Mita, Meguro, Tokyo

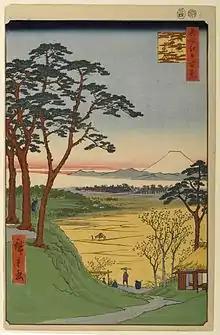
Hiroshige's "Meguro Jiji-ga-chaya Teahouse" from the "One Hundred Famous Views of Edo"

As a part of Yebisu Garden Place, Tokyo Metropolitan Museum of Photography is located in Mita.